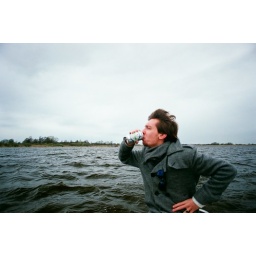
Giethoorn boat trip 4.8 x chilly sheep picnic in the car